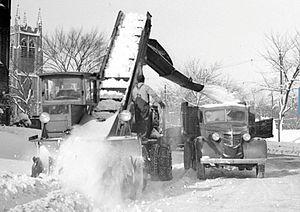
Enlèvement de la neige dans une rue à Westmount en 1944
Gilles Carle est un graphiste plasticien, réalisateur, scénariste, monteur et producteur québécois né le 31 juillet 1928 à Maniwaki et mort le 28 novembre 2009 au Centre hospitalier de Granby, étant alors résident de Saint-Paul d'Abbotsford.